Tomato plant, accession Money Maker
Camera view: tilt-top (135 deg); turntable rotation: 330 degrees
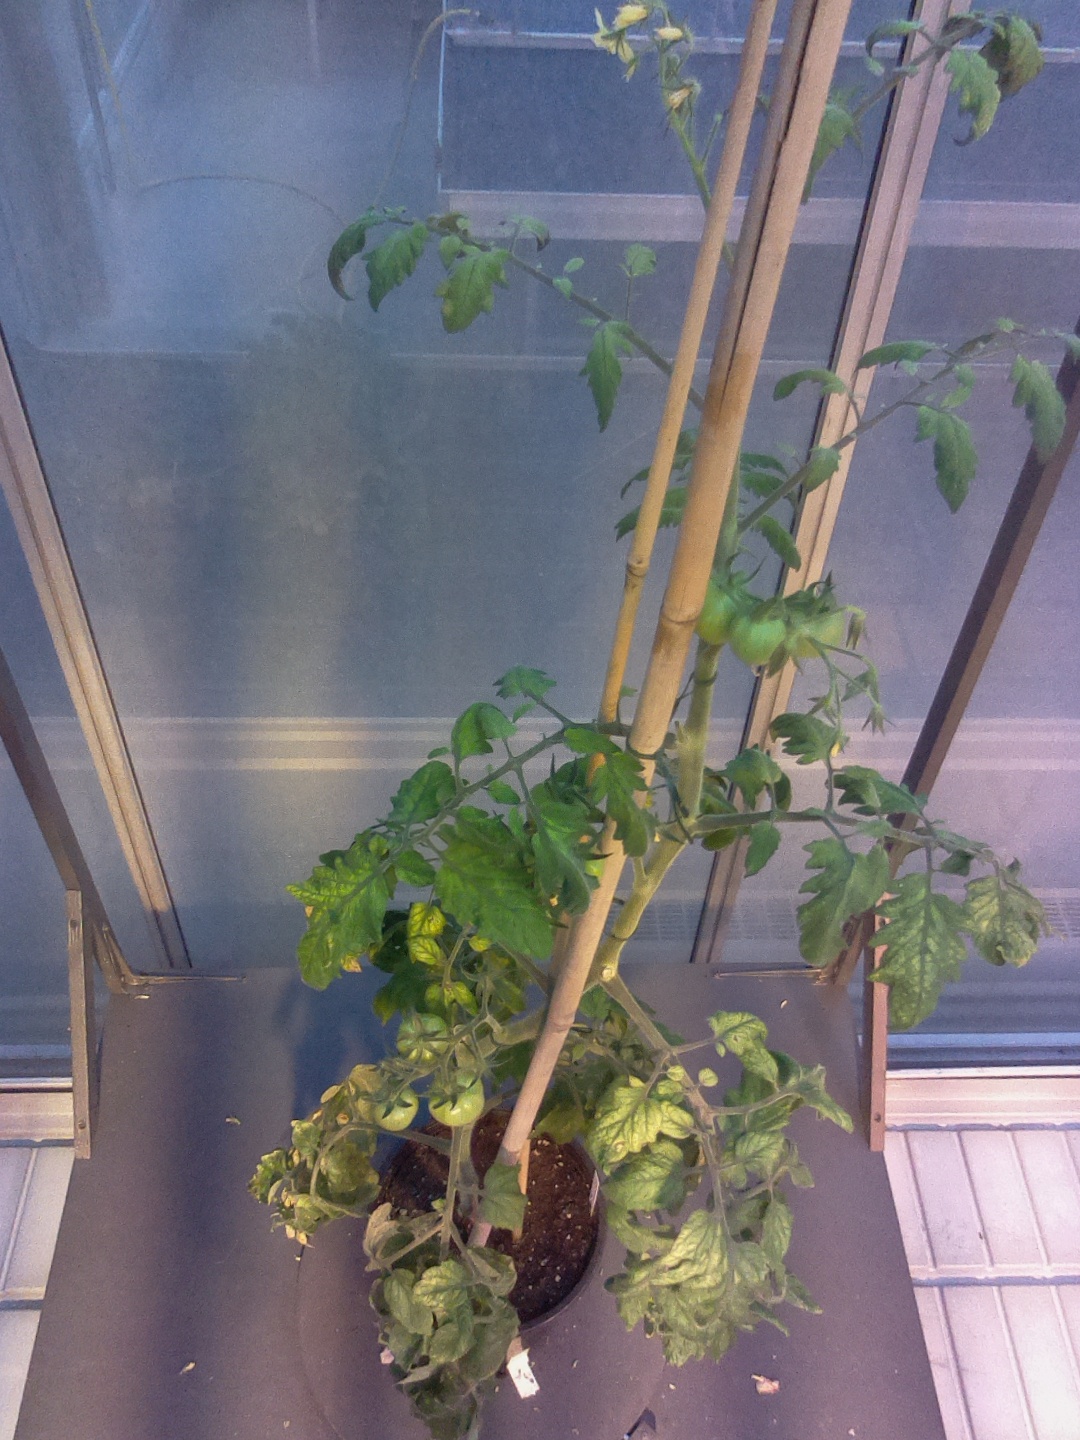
BBCH growth stage 73: 30%-40% of final fruit size